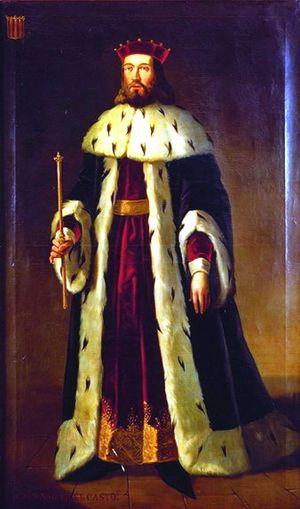
Crecchio est une commune italienne d'environ 2 770 habitants, située dans la province de Chieti, dans la région Abruzzes, en Italie méridionale. Le village conserve l'apparence d'un petit village médiéval dominé par le château ducal. Le village est Jumelé avec Lariano, depuis 1997 San Isidro, depuis 2012.
La fourrure est la peau des animaux, garnie de ses poils ou, plus rarement, de duvet ou de plumes. Ce mot désigne aussi le matériau obtenu par transformation par l'Homme, à usage de vêtement, garniture ou accessoire de décoration. Les fourrures commercialisées proviennent le plus souvent de mammifères sauvages ou d'élevage, et ont été traitées pour assurer leur souplesse et leur conservation, mais on utilise aussi l'expression « fourrure synthétique » pour désigner les produits d'imitation, issus de l'industrie pétrolière.